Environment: lab
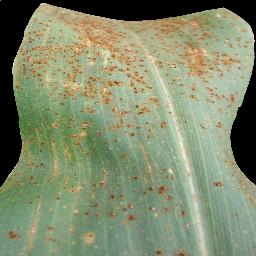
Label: common_rust